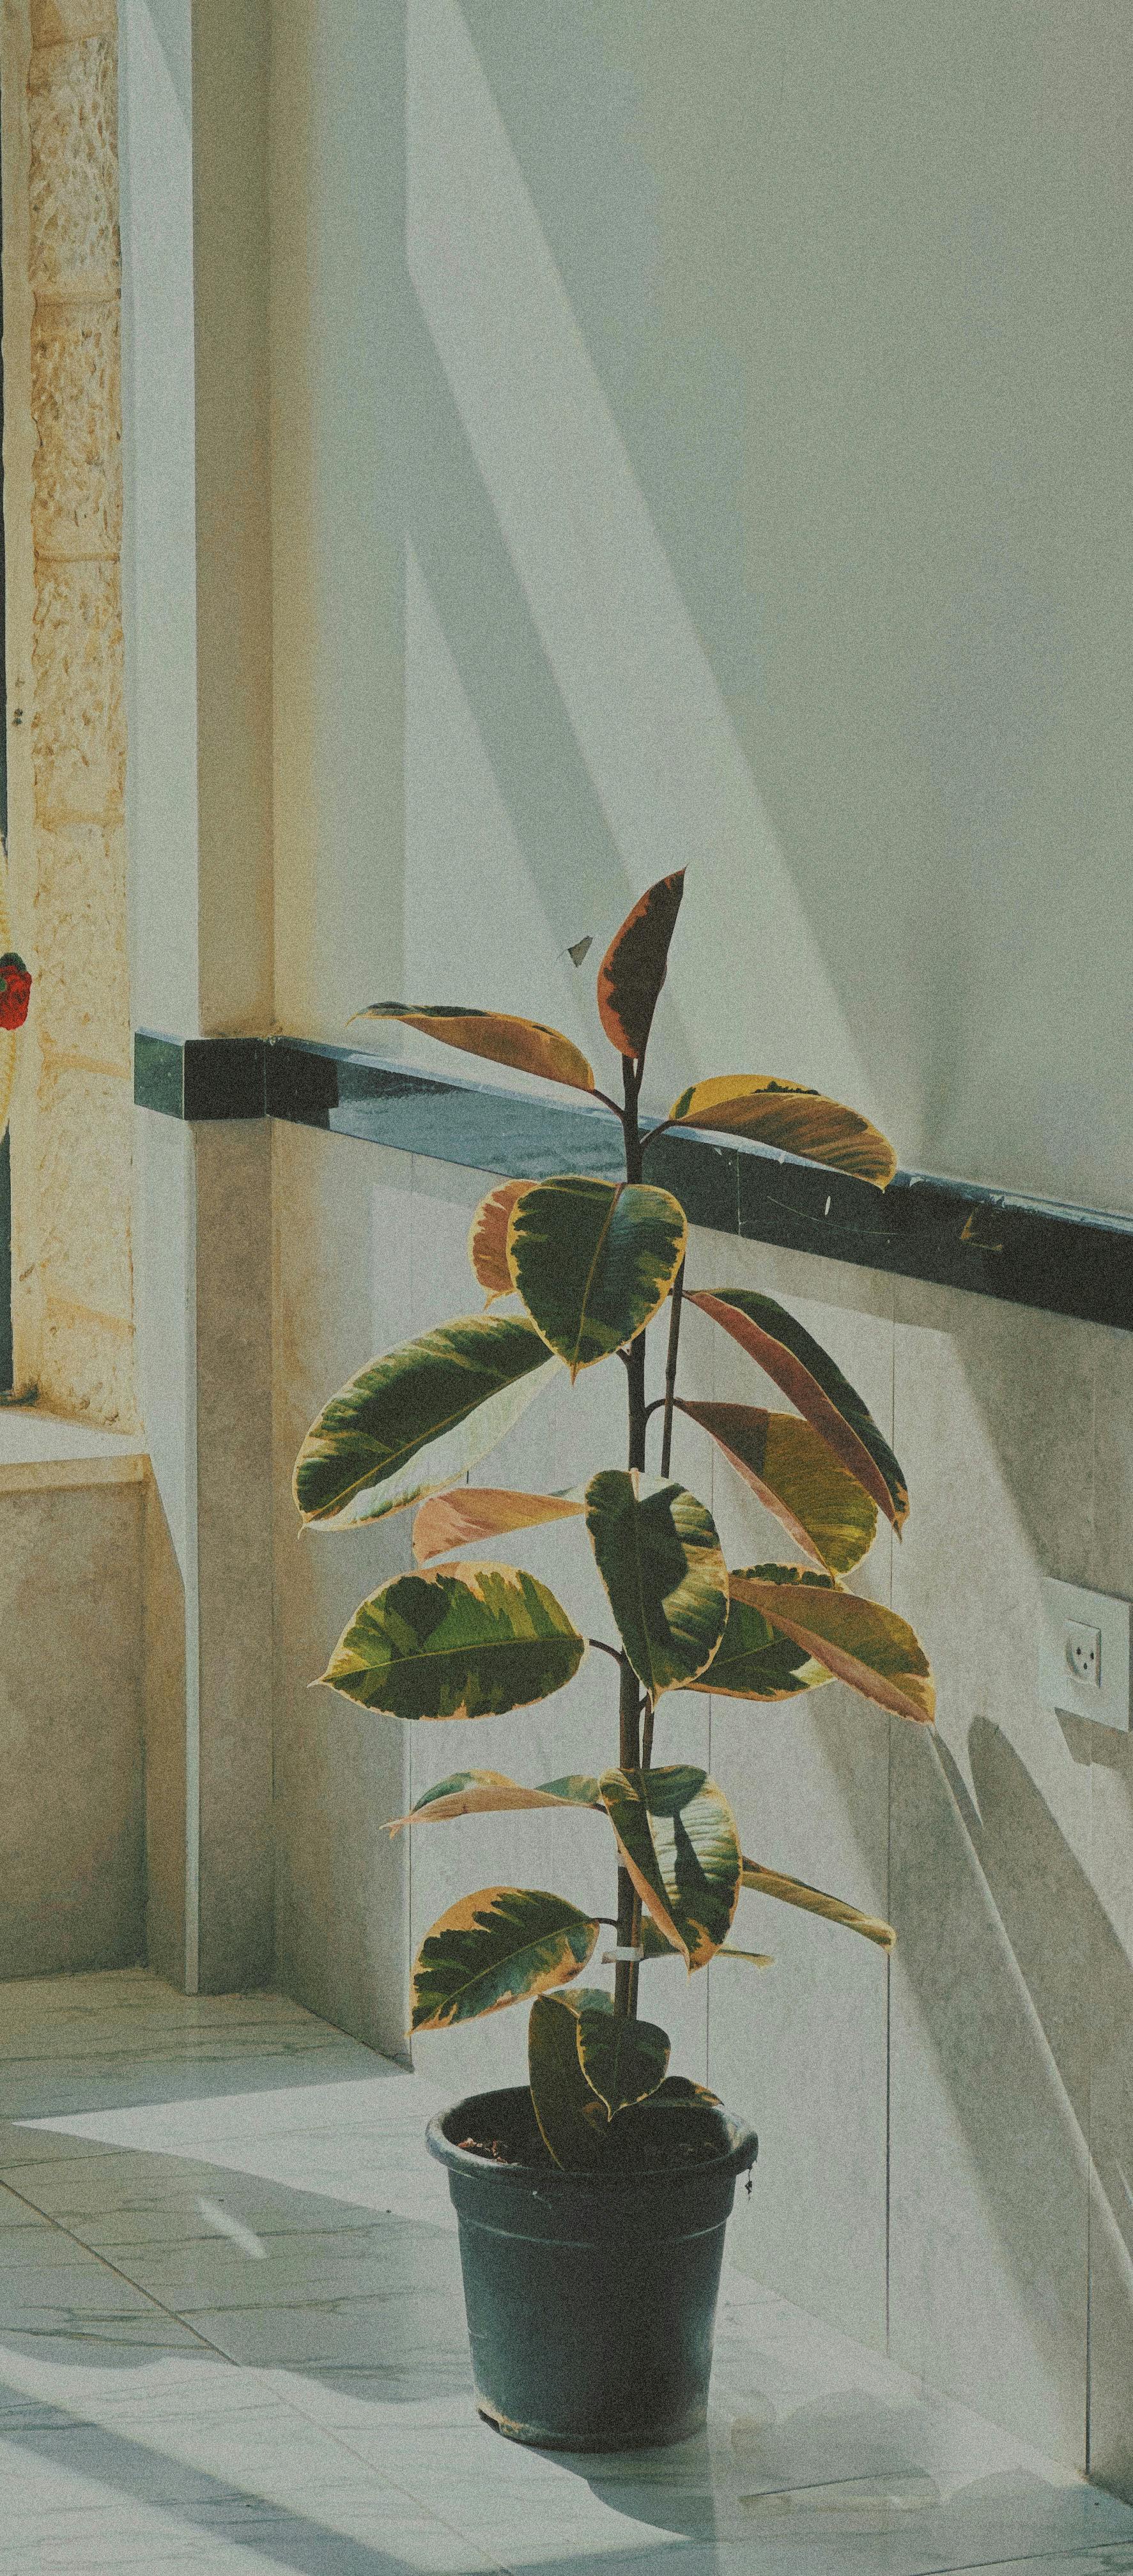
tree, plant, houseplant, twig, terrestrial plant, Tints and shades, flowering plant, herb, annual plant, plant stem, composite material, herbaceous plant